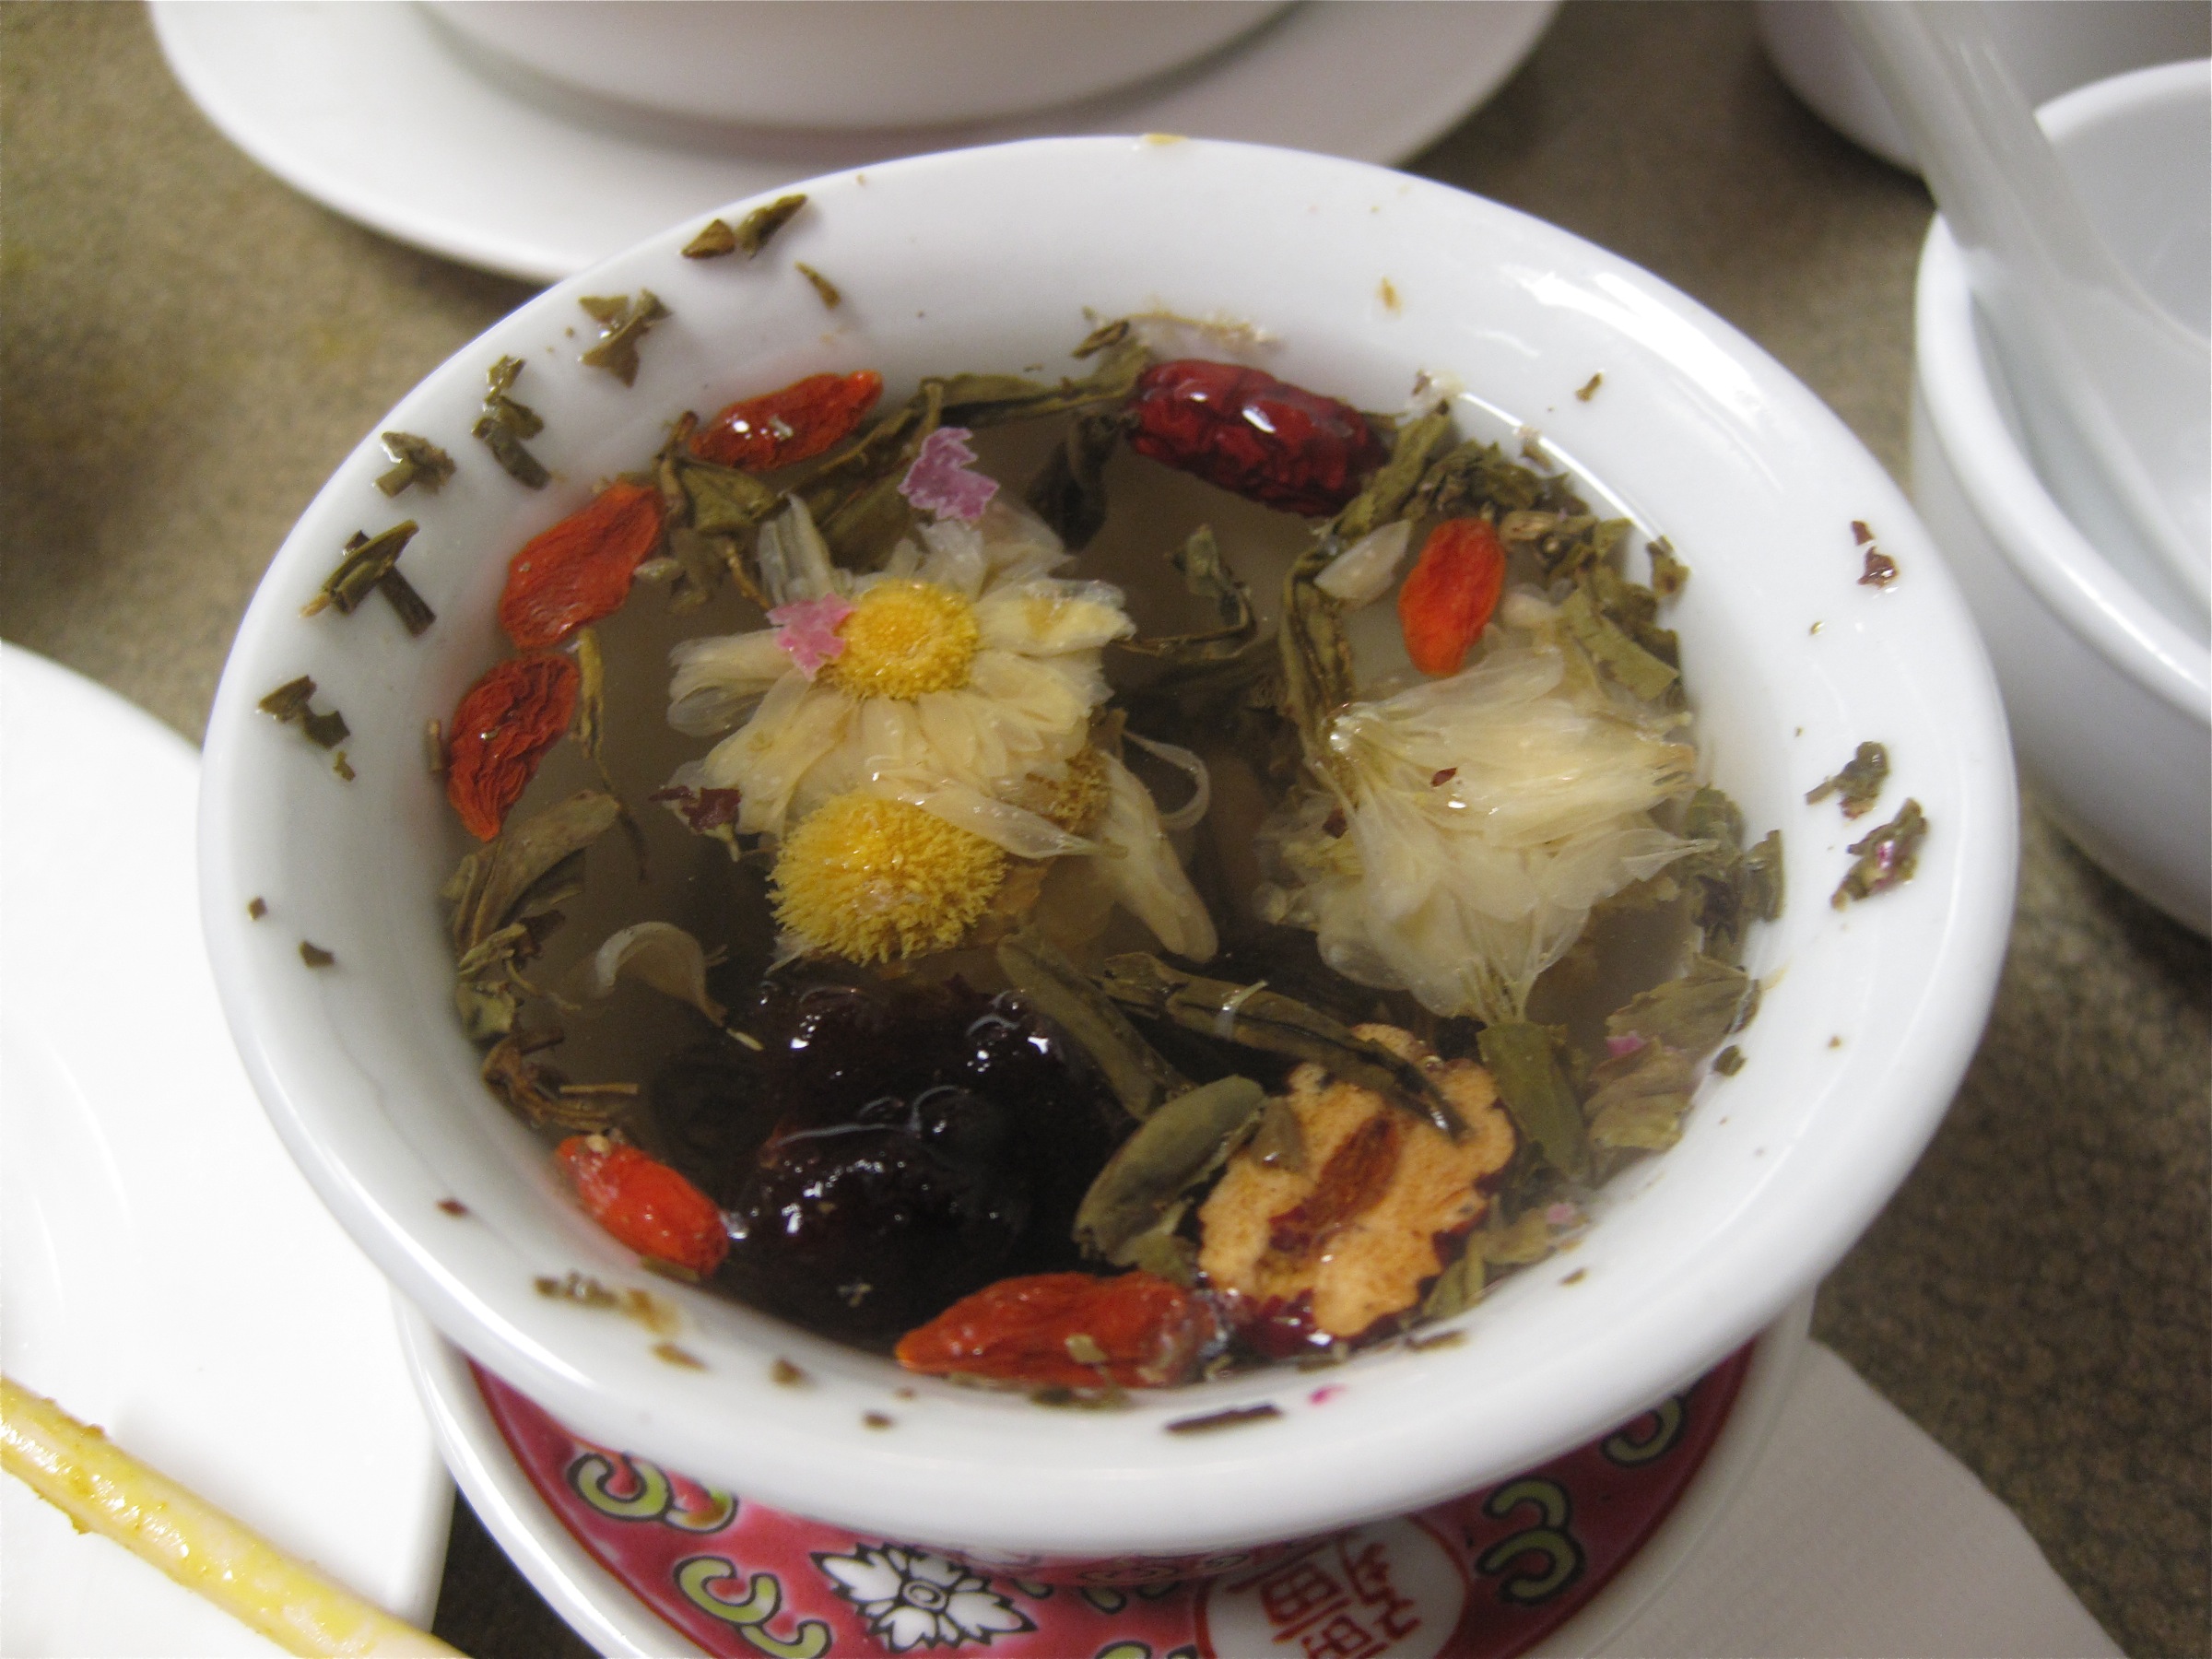
dish, meal, food, produce, vancouver, cuisine, soup, asian food, chinese food